Snelle

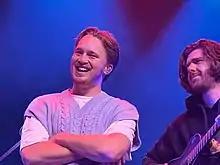
Snelle (left) in December 2022

In July 2020, Snelle was added as a judge to "The Voice Kids". In August, he collaborated with fellow Gelderland duo Suzan & Freek on the single "De overkant", a tribute to the province and the Achterhoek region.